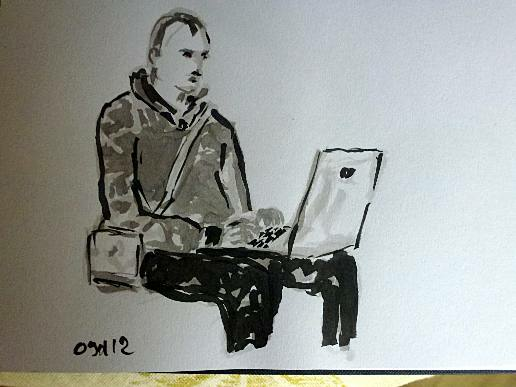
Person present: No